Myles Birket Foster

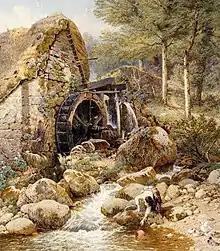
"The Old Watermill" (unknown date; before 1899)

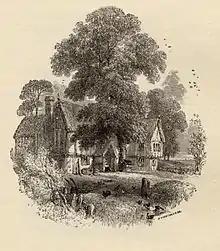
A Birket Foster illustration from "The Complete Poetical Works of Henry Wadsworth Longfellow"

Myles Birket Foster (4 February 1825 – 27 March 1899) was a British illustrator, watercolourist and engraver in the Victorian period. His name is also to be found as Myles Birkett Foster.